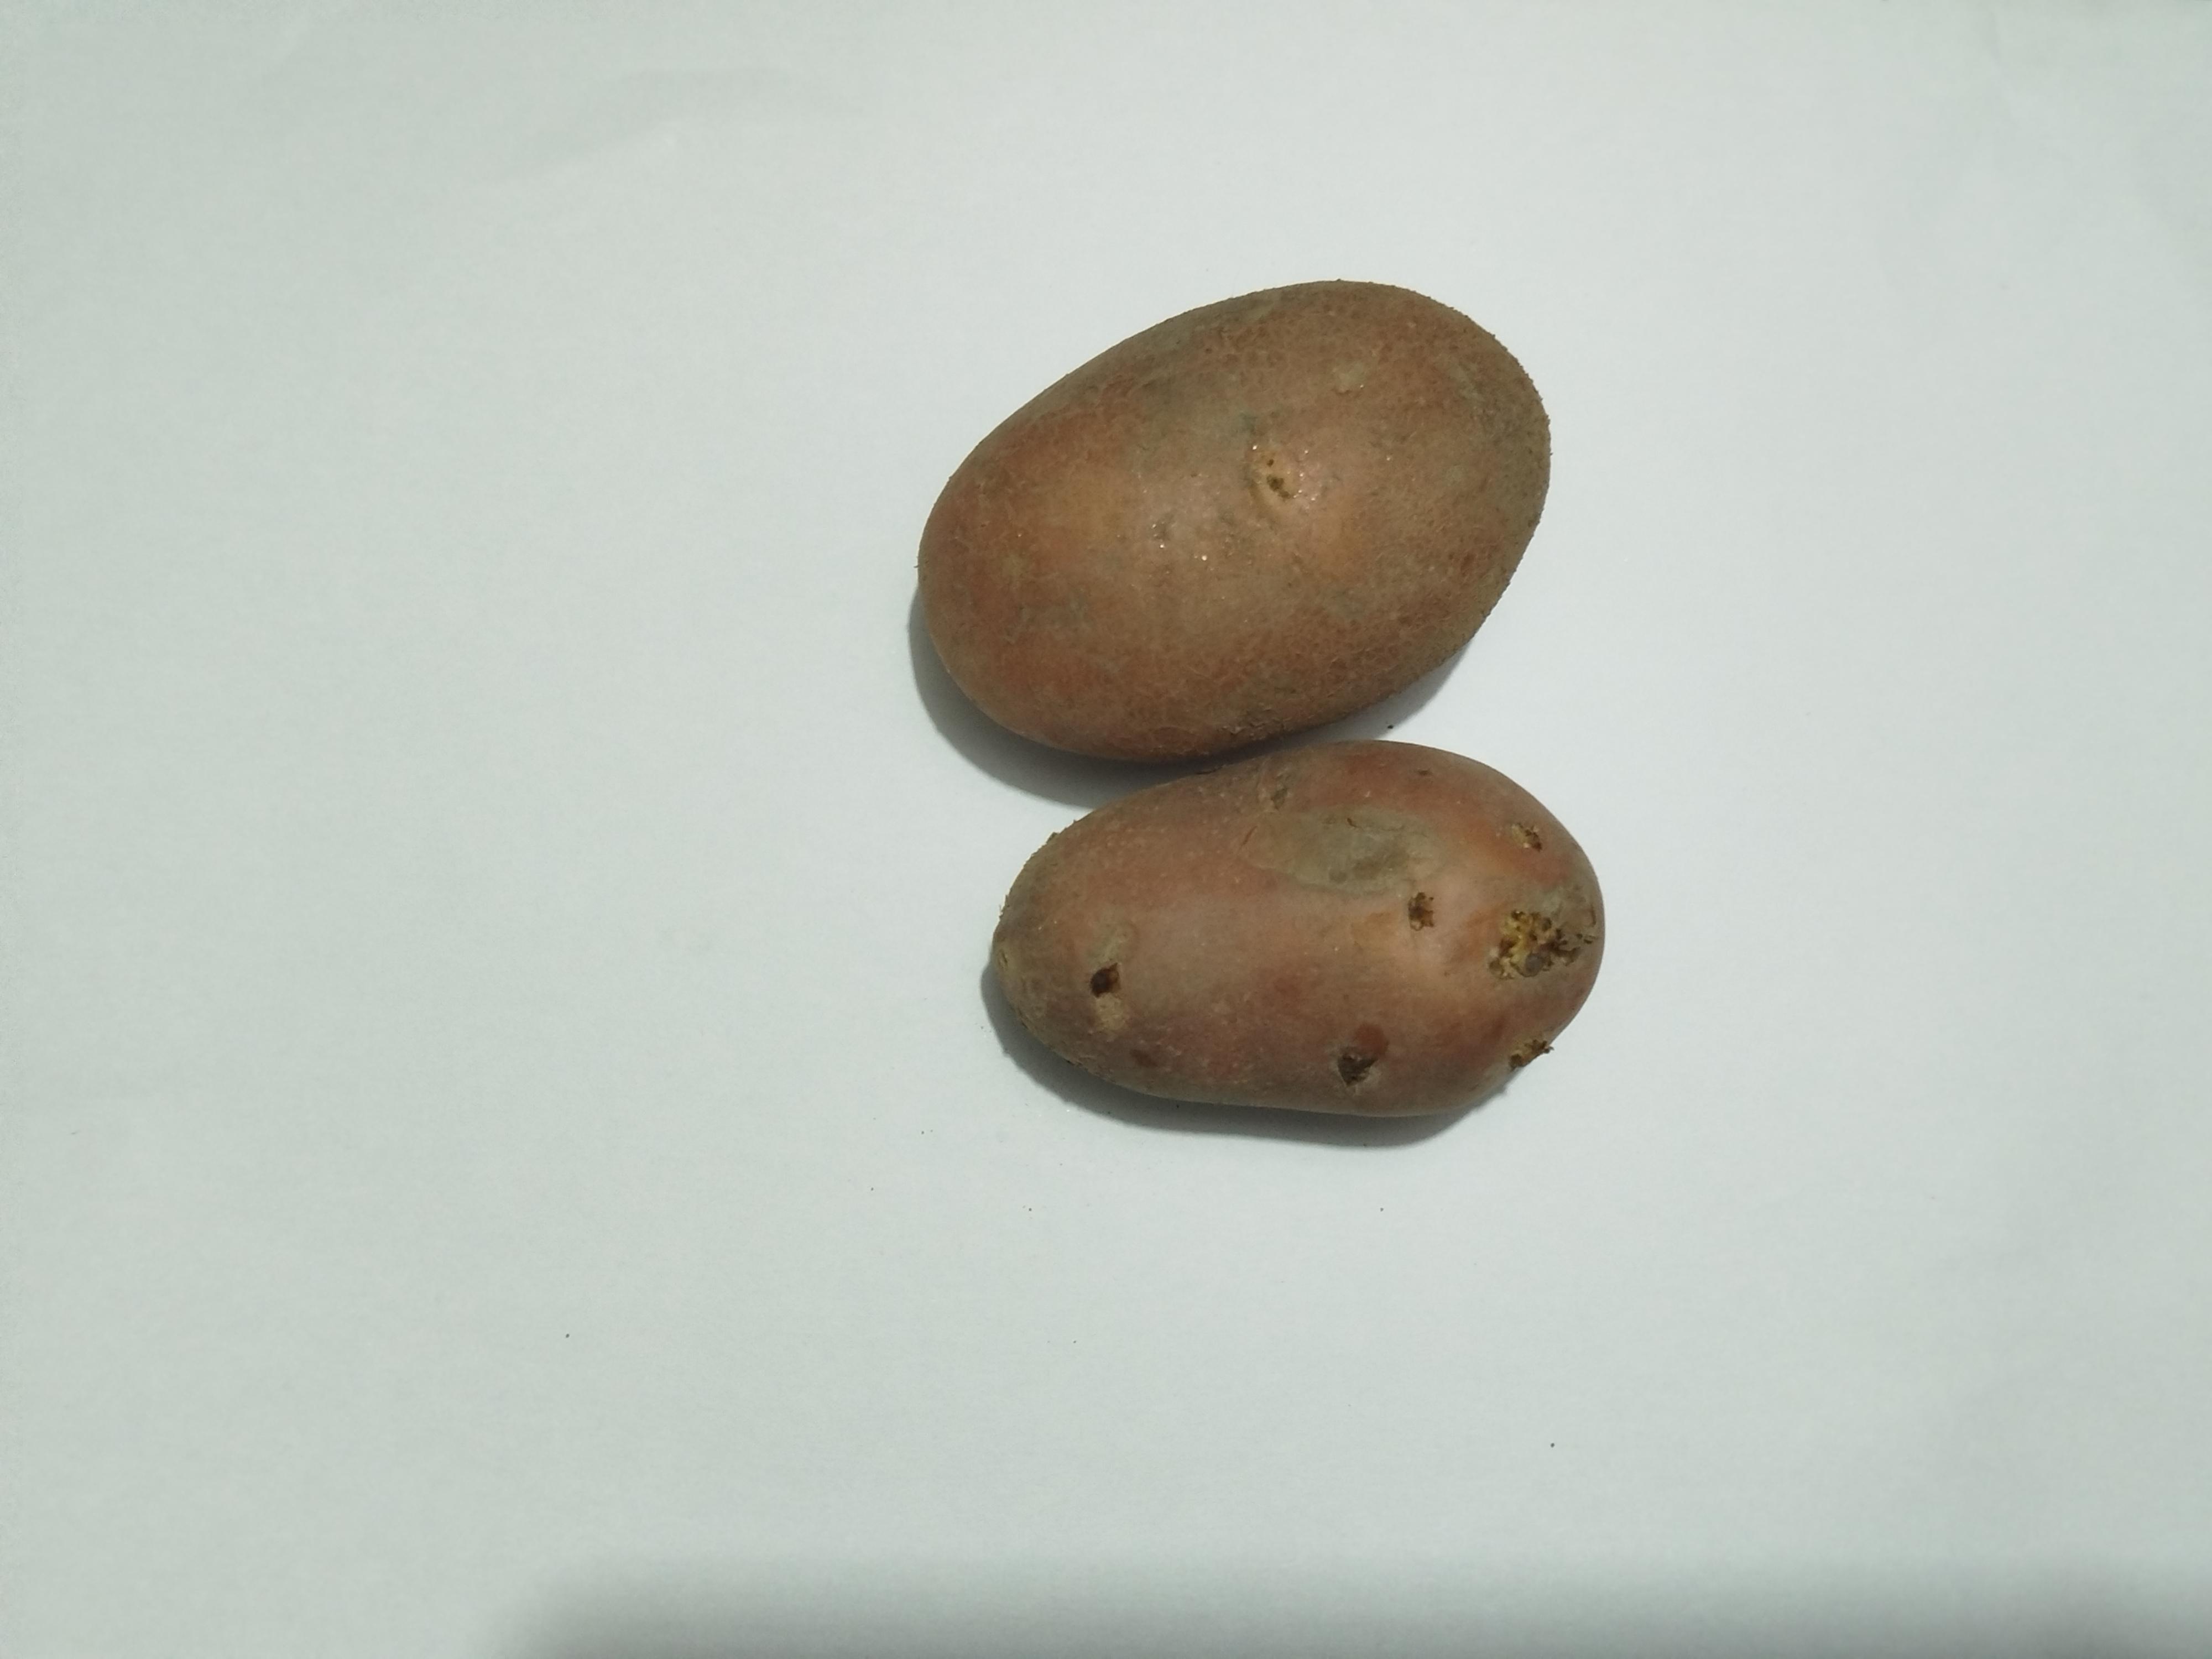
Label: Potato